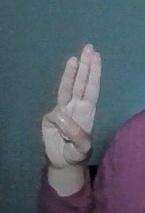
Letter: thaa